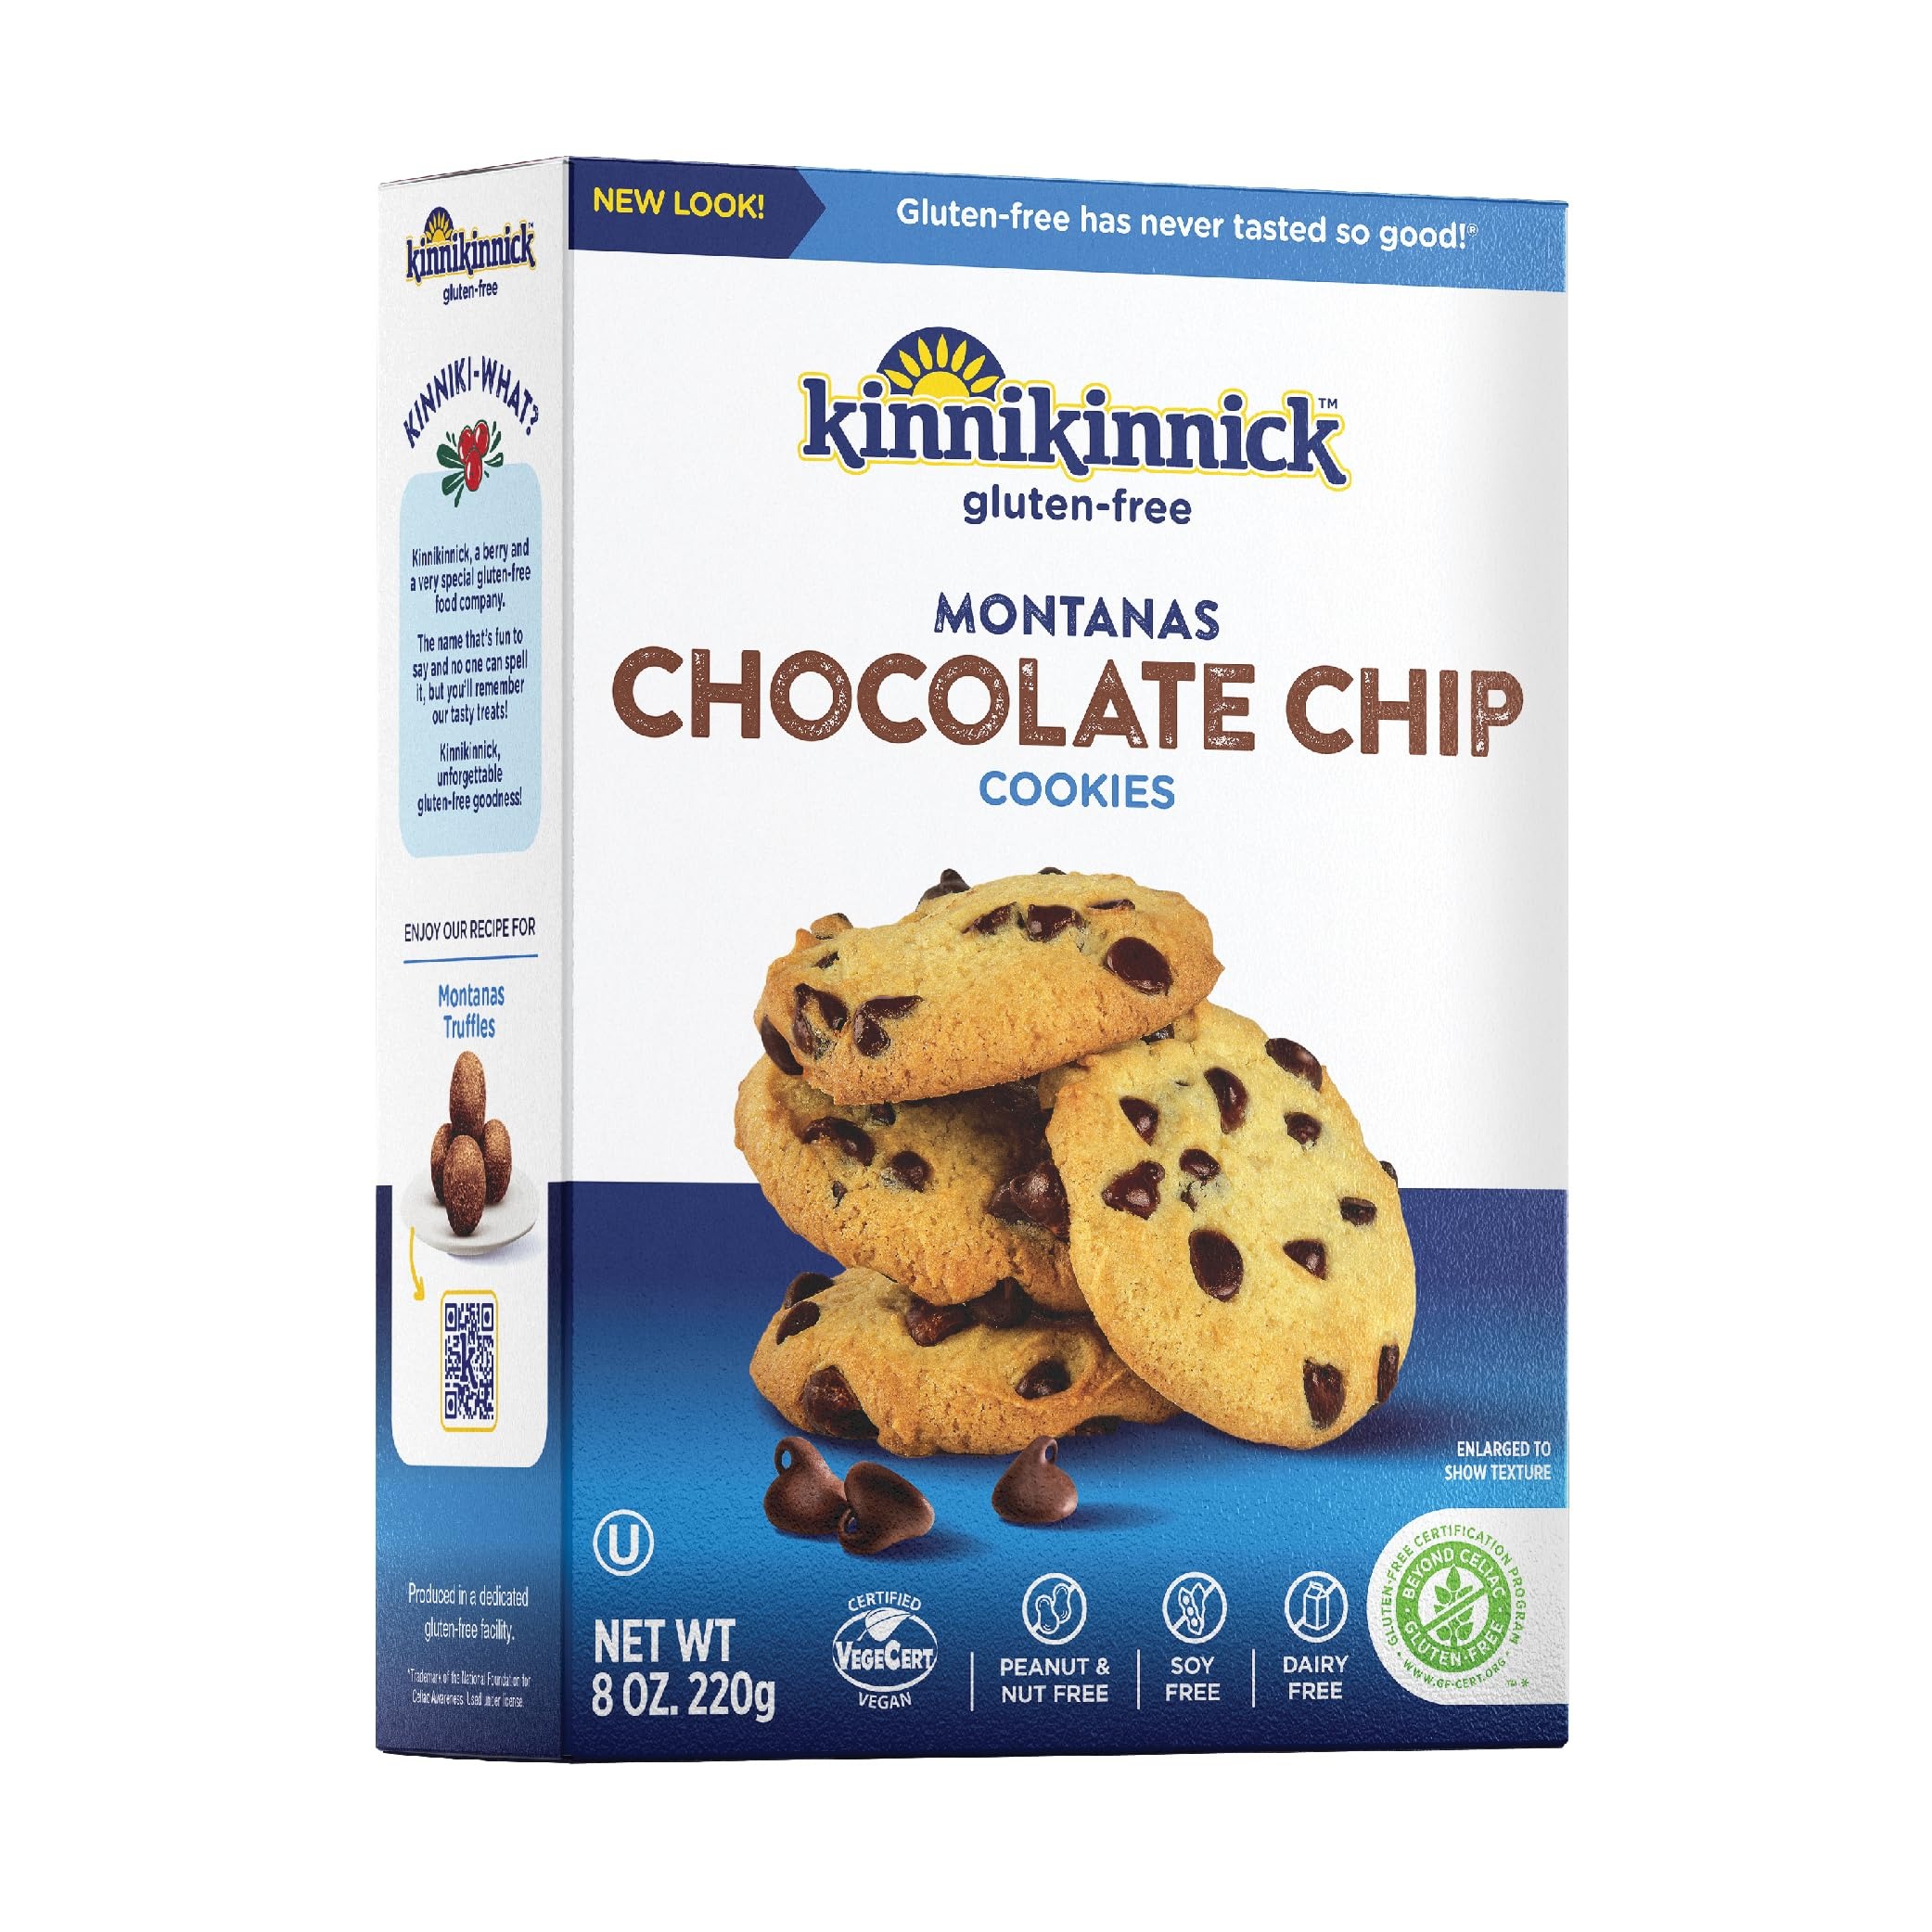
Item Name: Kinnikinnick - Montanas Chocolate Chip Cookies - Gluten Free and Allergy Friendly, Vegan Cookies - 8 oz. Box
Bullet Point 1: GLUTEN FREE CHOCOLATE CHIP COOKIES: Looking for the perfect chocolate chip cookie? Your search ends here with Kinnikinnick's Chocolate Chip Cookies! Oh, and did we mention they're gluten free, allergy free and vegan?
Bullet Point 2: LOVED BY ALL: Kinnikinnick's Montana Chocolate Chip Cookies are North America's favorite cookie, enjoyed anytime by everyone. A worry-free and delicous chocolate chip cookie. Pack in the kids' lunches, bring on-the-go, or dunk in milk for a nice treat!
Bullet Point 3: FREE FROM TOP ALLERGENS: These Montana Chocolate Chip Cookies provide the luxury of being free of Gluten, Dairy, Nuts, Peanuts and Soy without losing the exceptional taste of a classic, crispy chocolate chip cookie.
Bullet Point 4: FOR EVERY DIET: Kinnikinnick's range of mixes and prepared treats are guaranteed to make anyone with a food intolerance feel normal again and feel like they belong.
Bullet Point 5: KINNIKINNICK’S COMMITMENT: Crafting safe and scrumptious gluten-free baking since 1991- free from dairy, nuts, peanuts and soy, we are a family-owned business loved all around the world by those with dietary restrictions.
Value: 1.0
Unit: Count

Price: 4.79